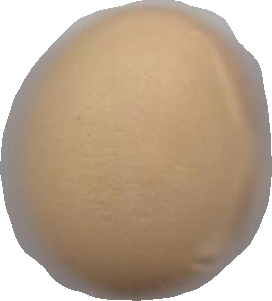
Variety: Dega